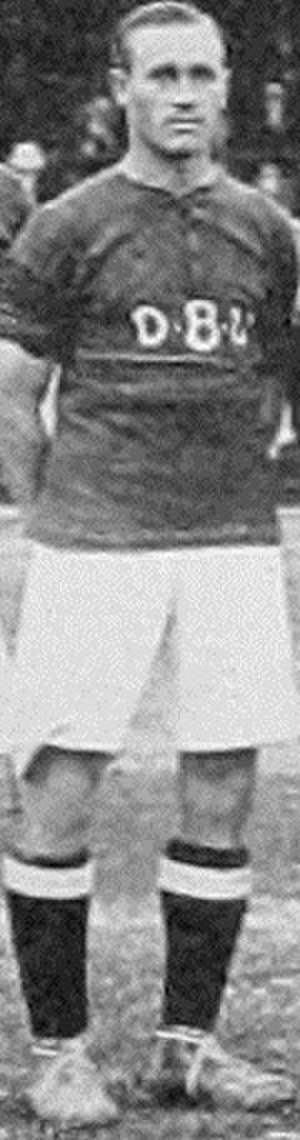
Sophus Nielsen
"Sophus Erhard ""Krølben"" Nielsen var en dansk fodboldspiller – den første spiller nogensinde, der scorede 10 mål i en officiel landskamp.